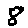
Label: 8